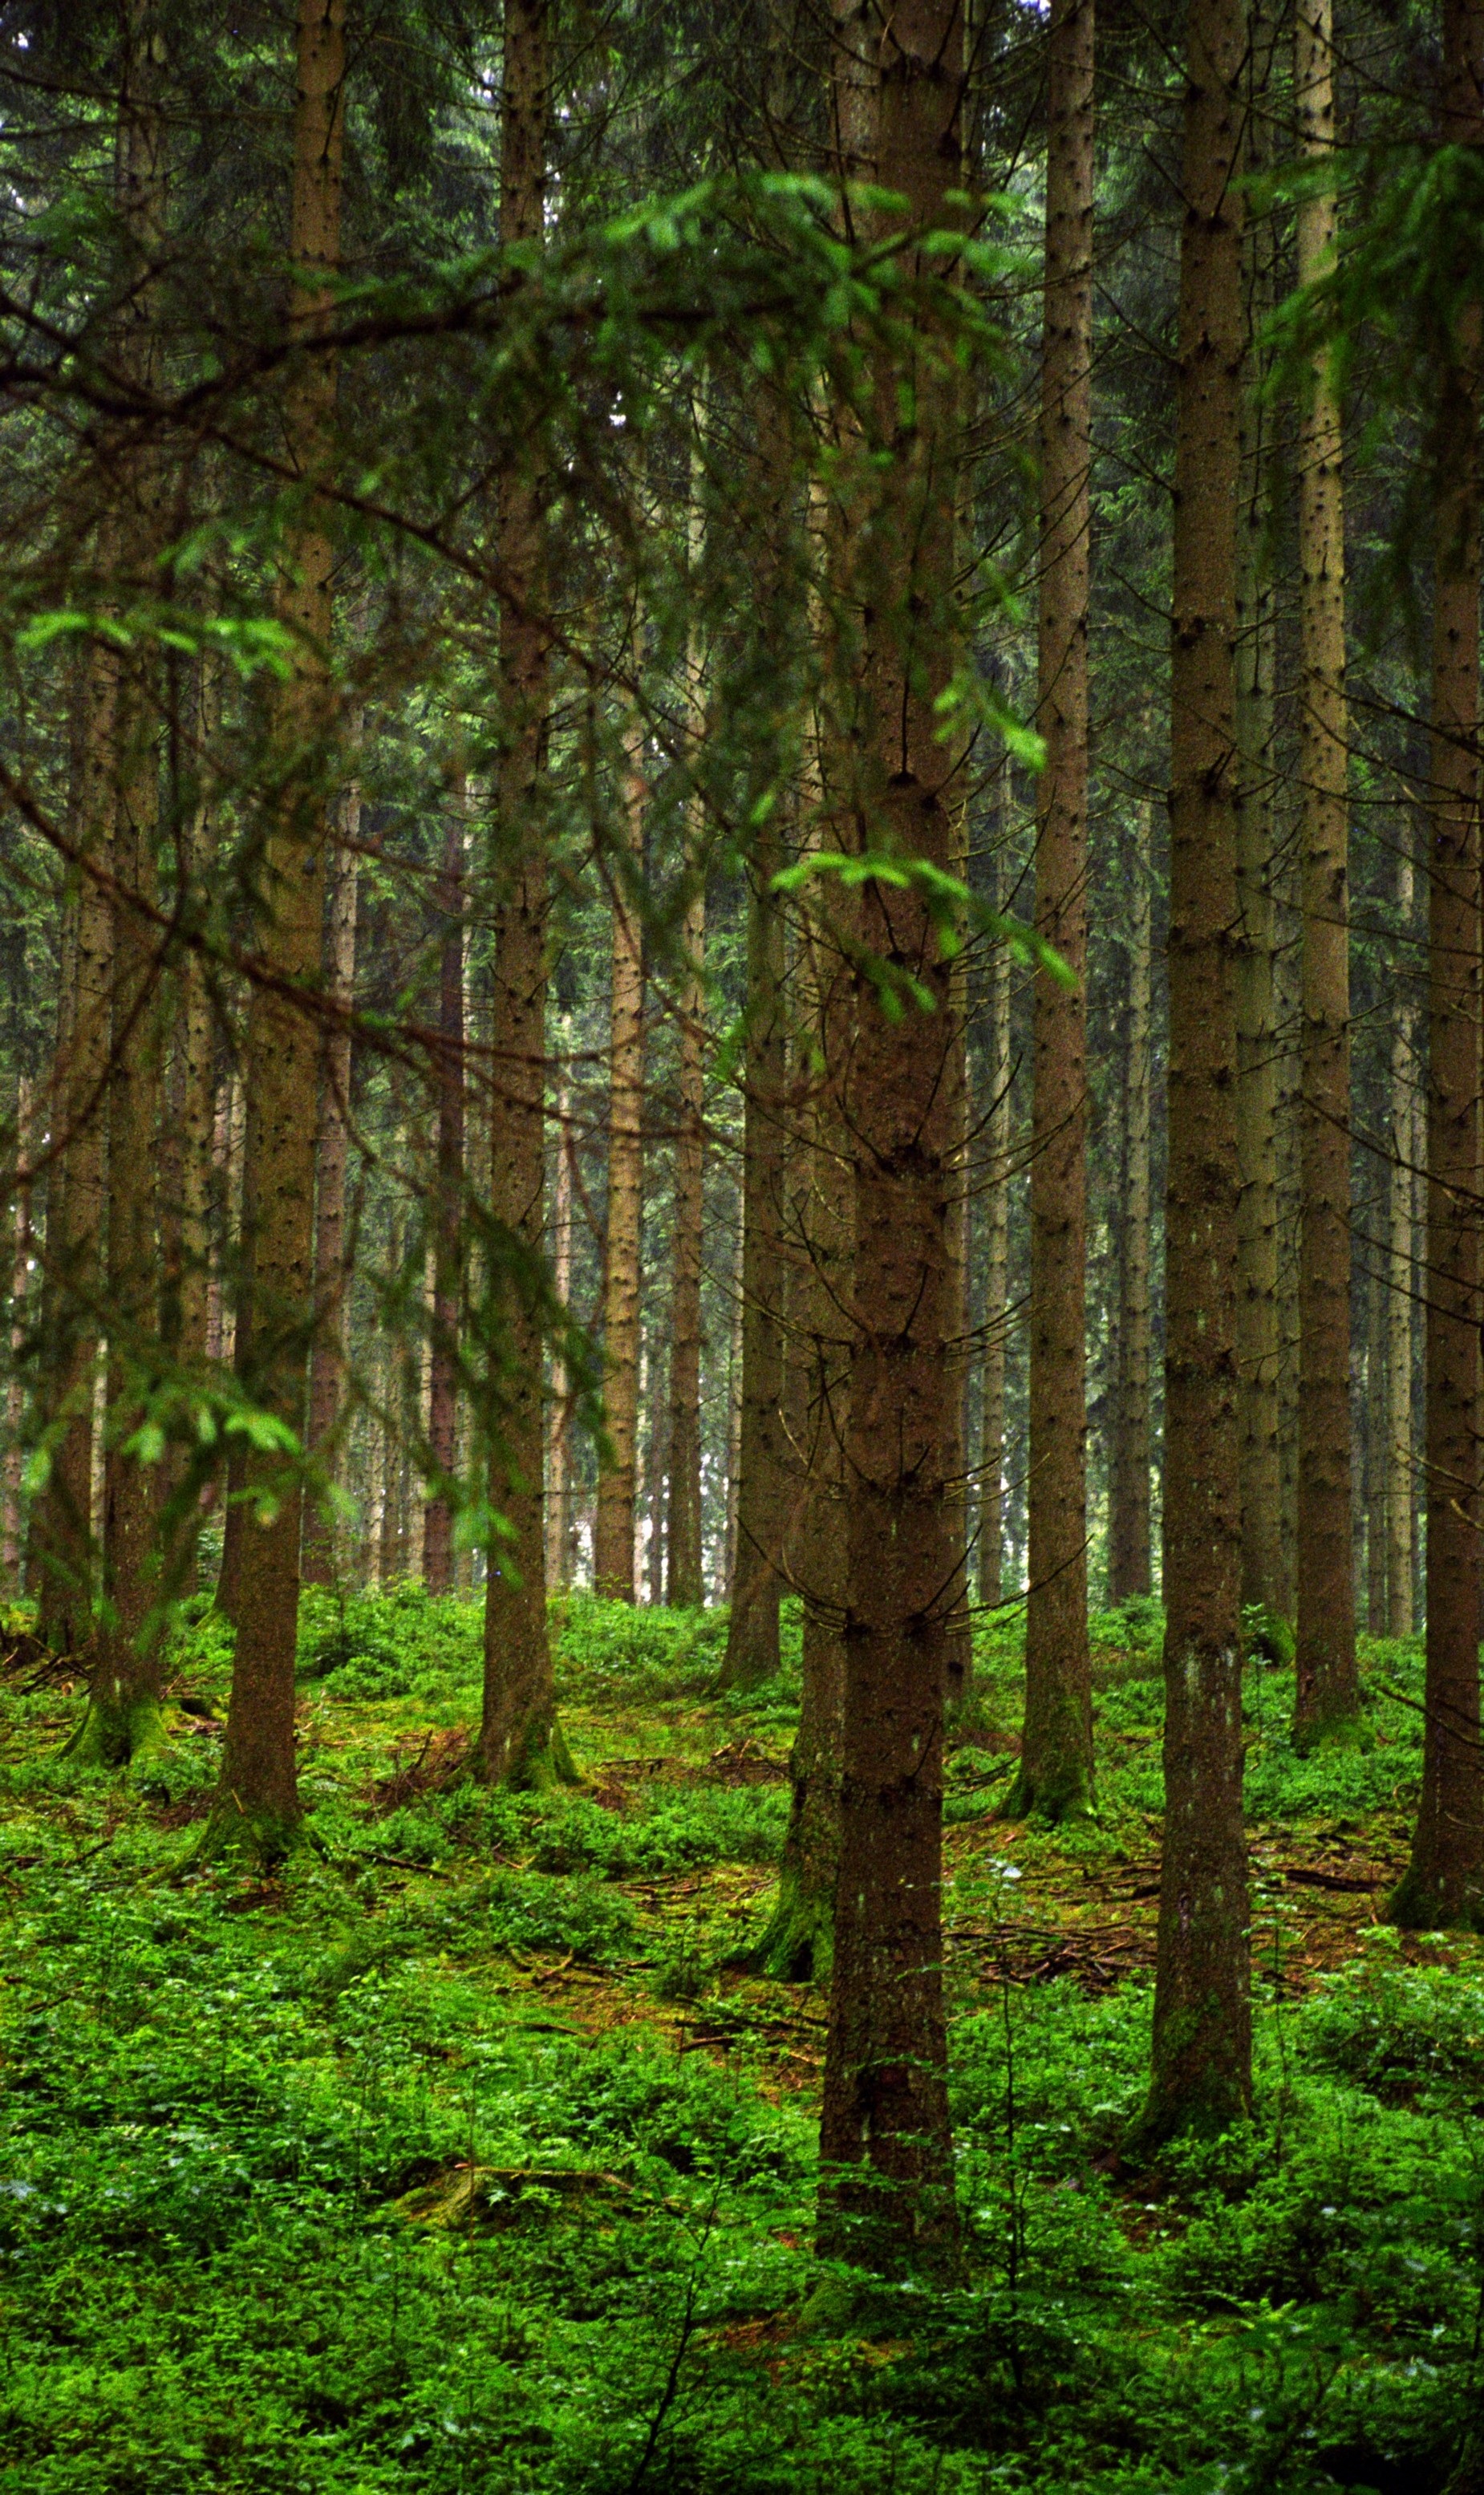
tree, nature, forest, wilderness, branch, plant, sunlight, leaf, autumn, fir, conifer, trees, spruce, vegetation, rainforest, deciduous, grove, woodland, habitat, larch, ecosystem, slovenia, biome, old growth forest, natural environment, geographical feature, woody plant, temperate broadleaf and mixed forest, temperate coniferous forest, land plant